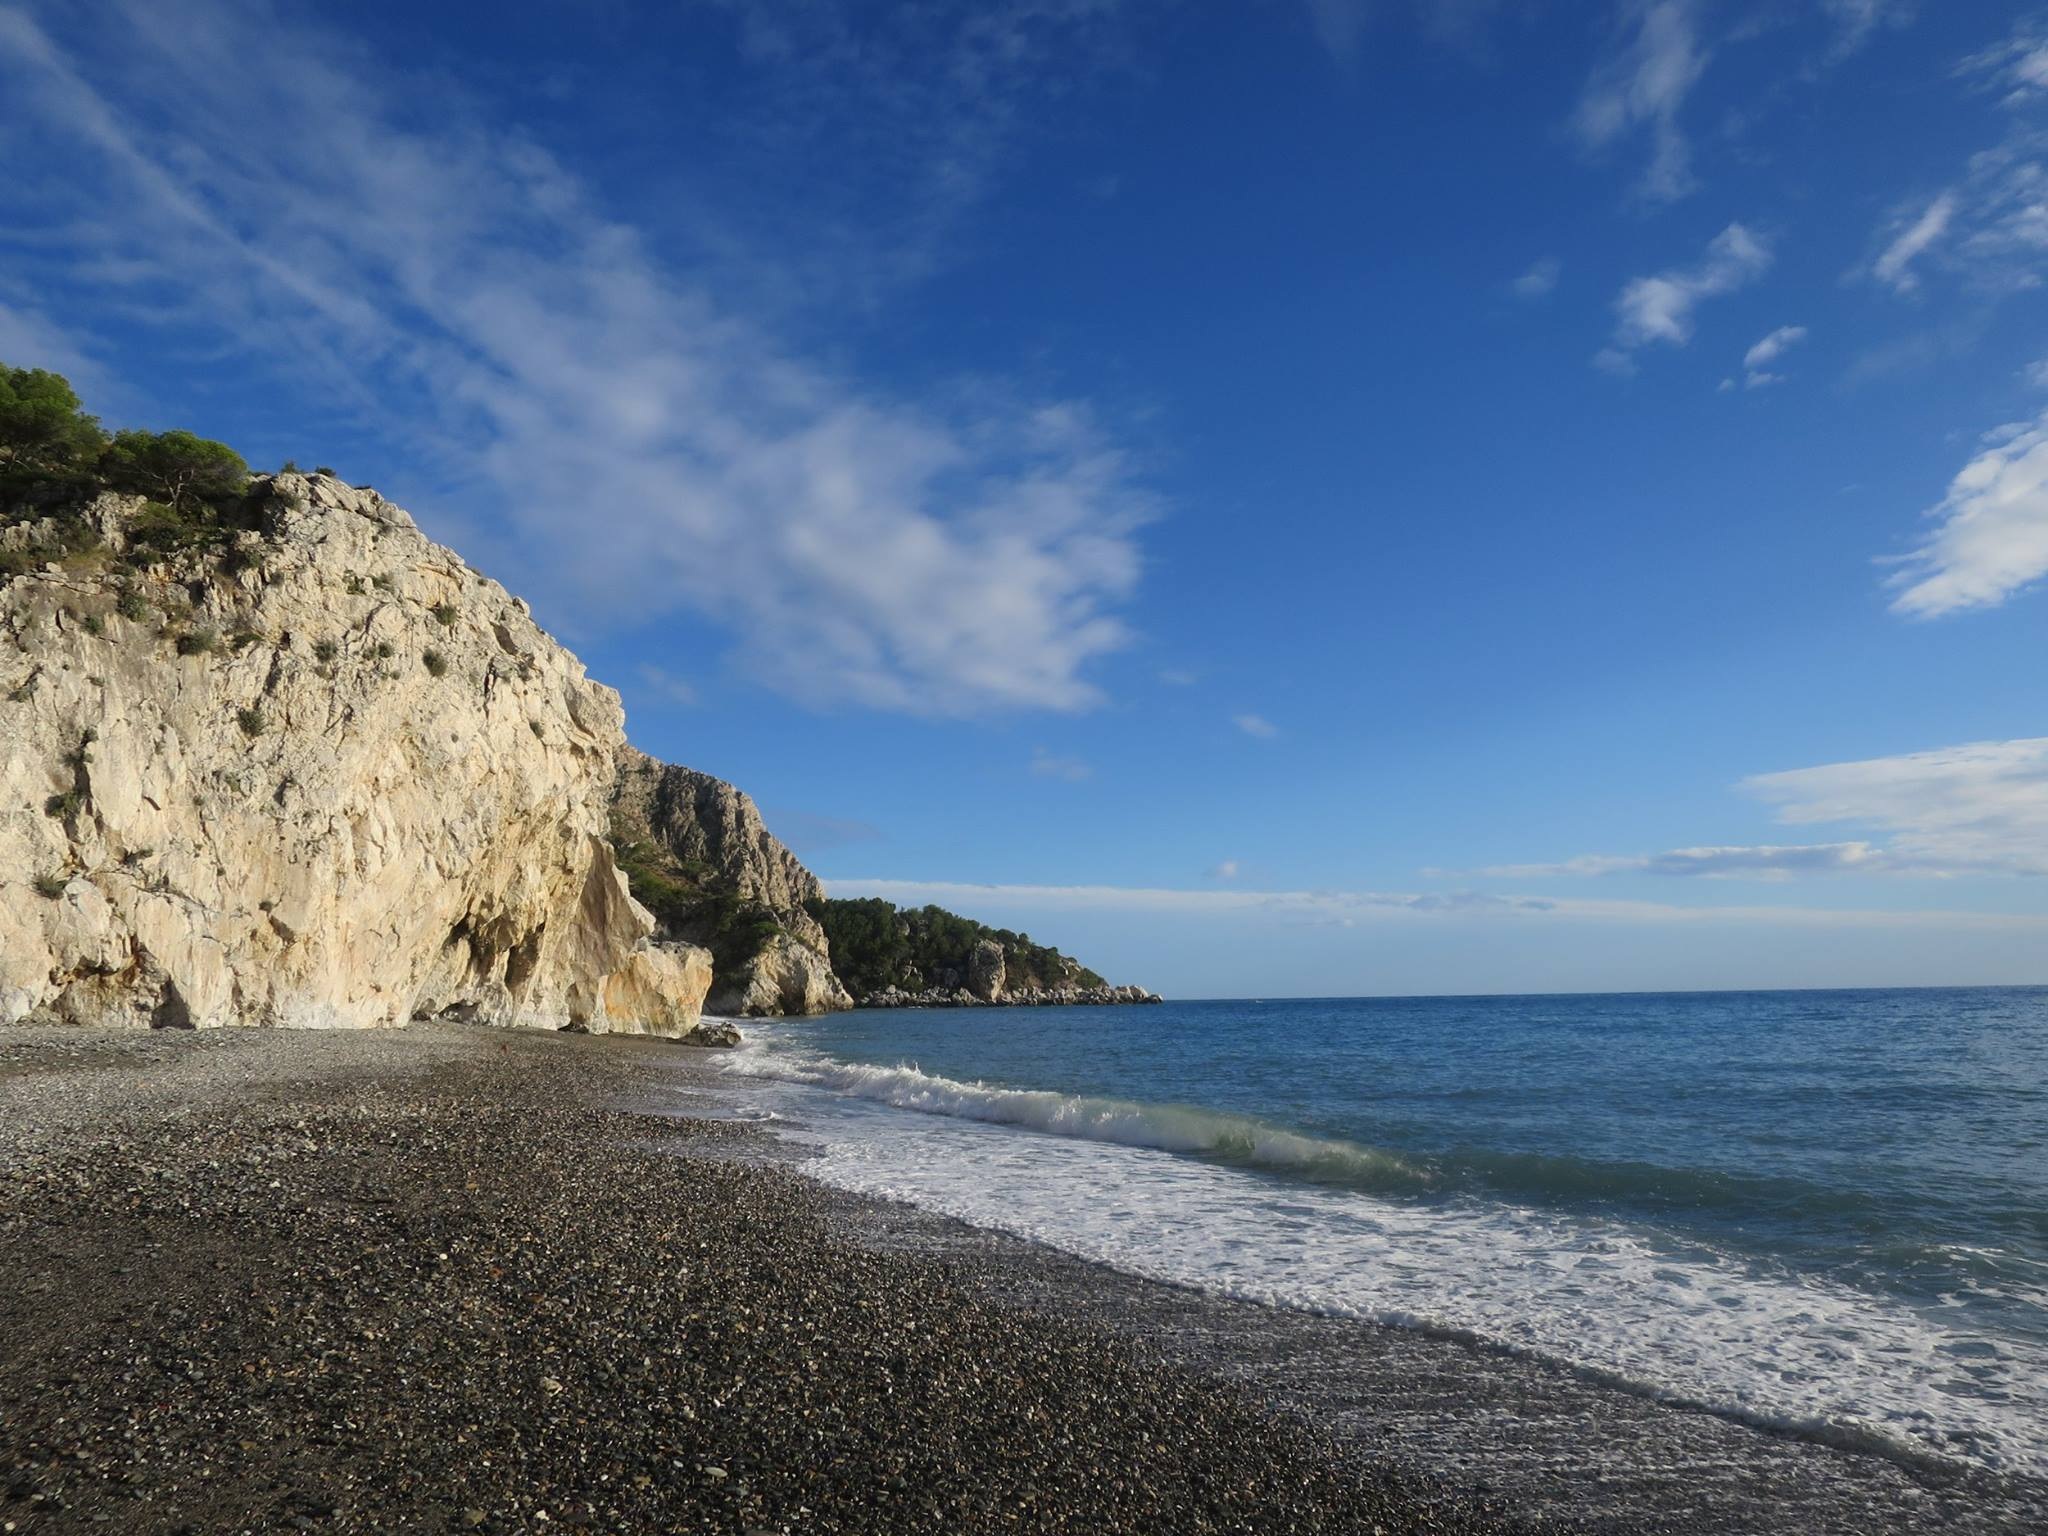
beach, sea, coast, nature, sand, rock, ocean, horizon, cloud, sky, shore, wave, vacation, cliff, cove, bay, terrain, material, body of water, costa, cape, landform